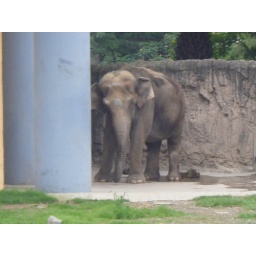
it was always looking at the house because the other elephant was in there